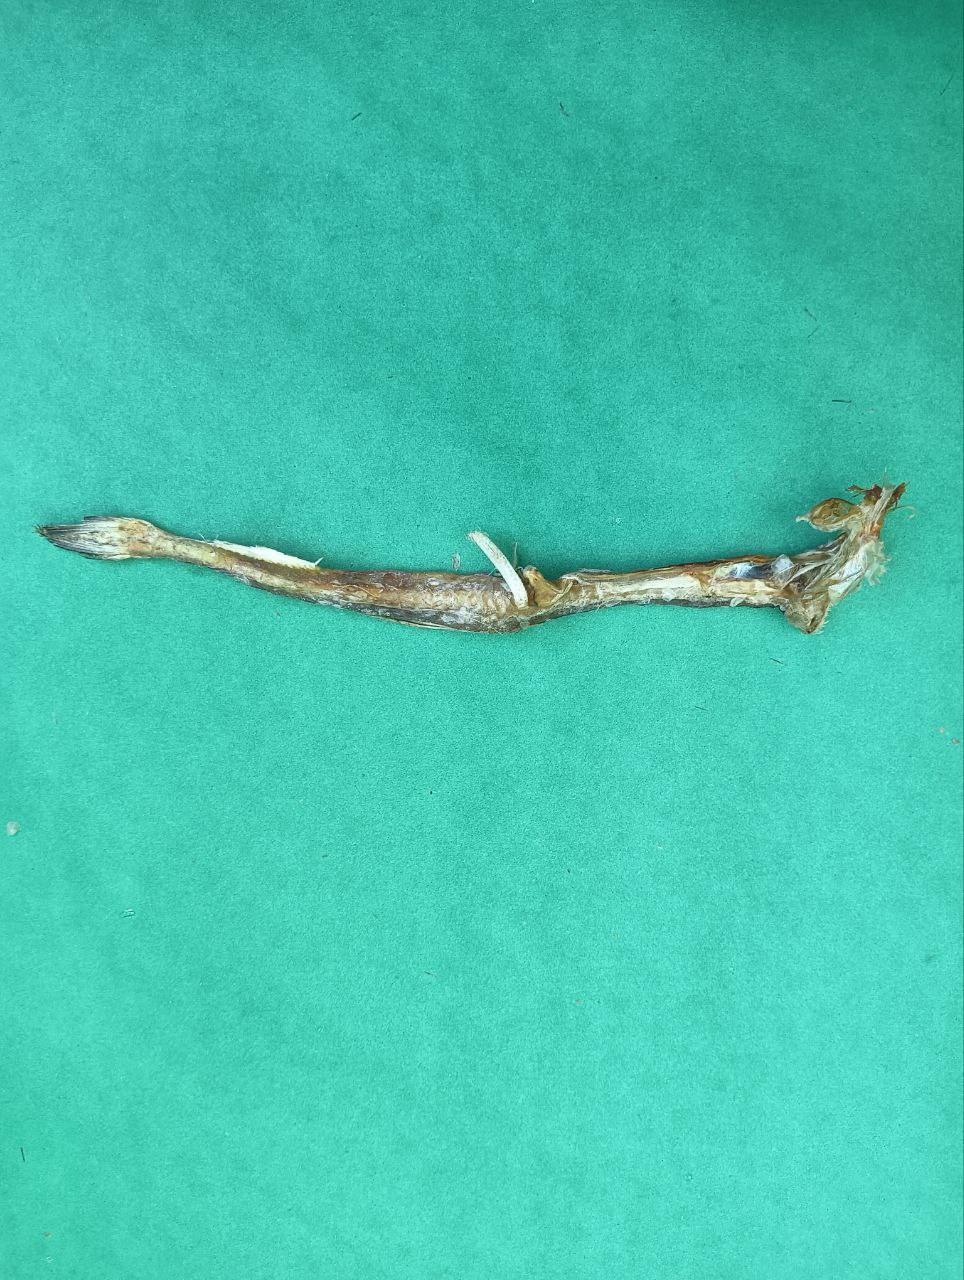
Species: Loitta